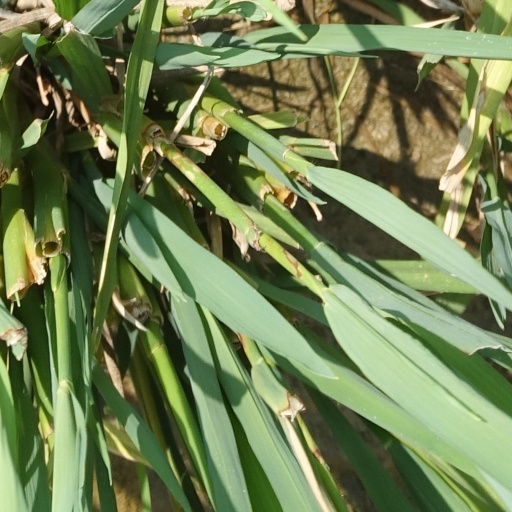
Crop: rice